Dirk Bus

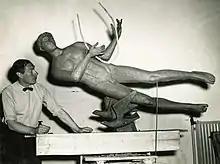

Dirk Bus (5 December 1907 - 10 June 1978 in The Hague) was a Dutch sculptor.